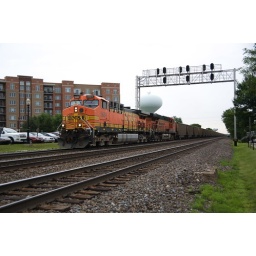
Coal drag #2.  Second in about 15 minutes.  Note the base from the original CB&amp;amp;Q signal tower in the foreground.